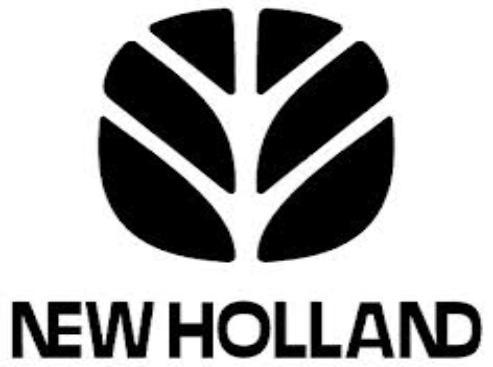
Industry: Others